Nine Graces

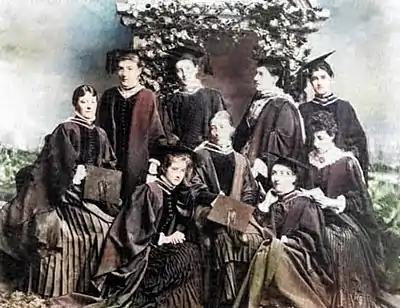
The Nine Graces

The term "The Nine Graces" or Nine Muses referred to the nine women who were the first to be awarded degrees from the Royal University of Ireland in 1884. They were the first women in Great Britain or Ireland to be awarded degrees. Five of the women gained honours and four others also passed. Most of these women had received some of their teaching in Alexandra College.